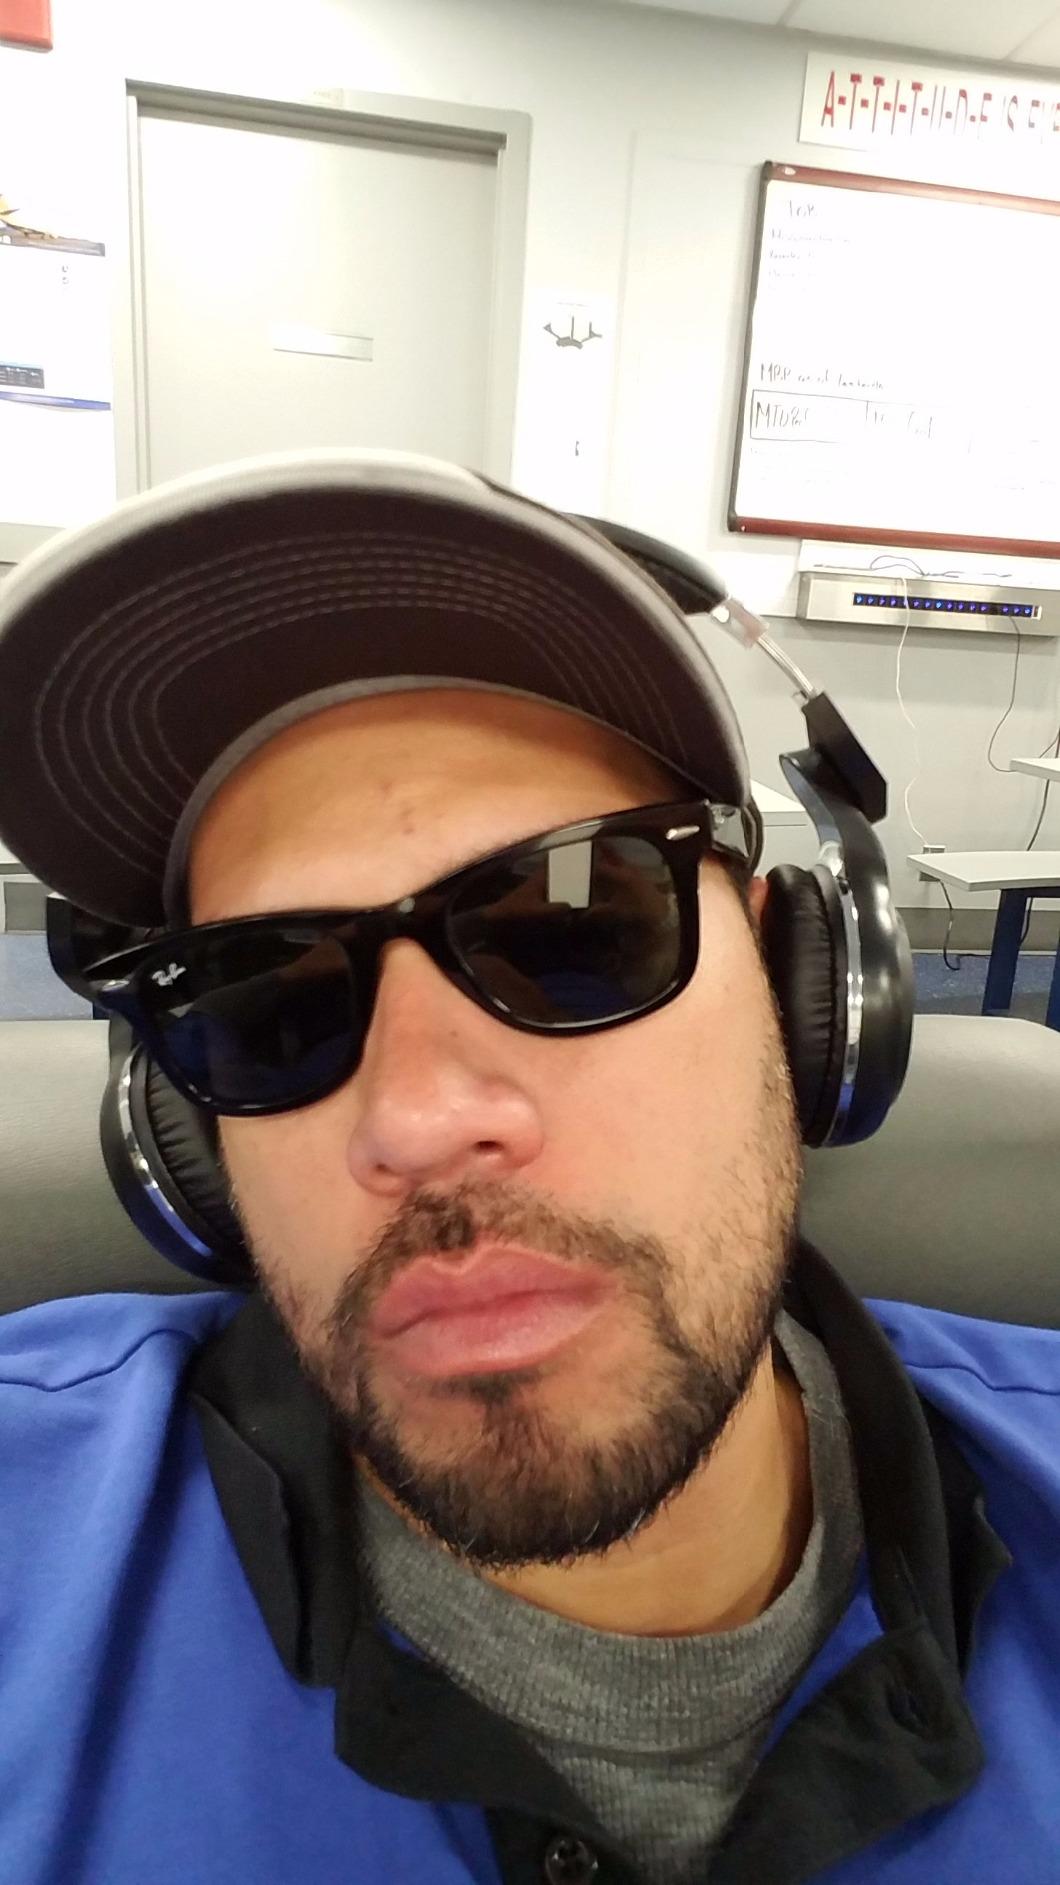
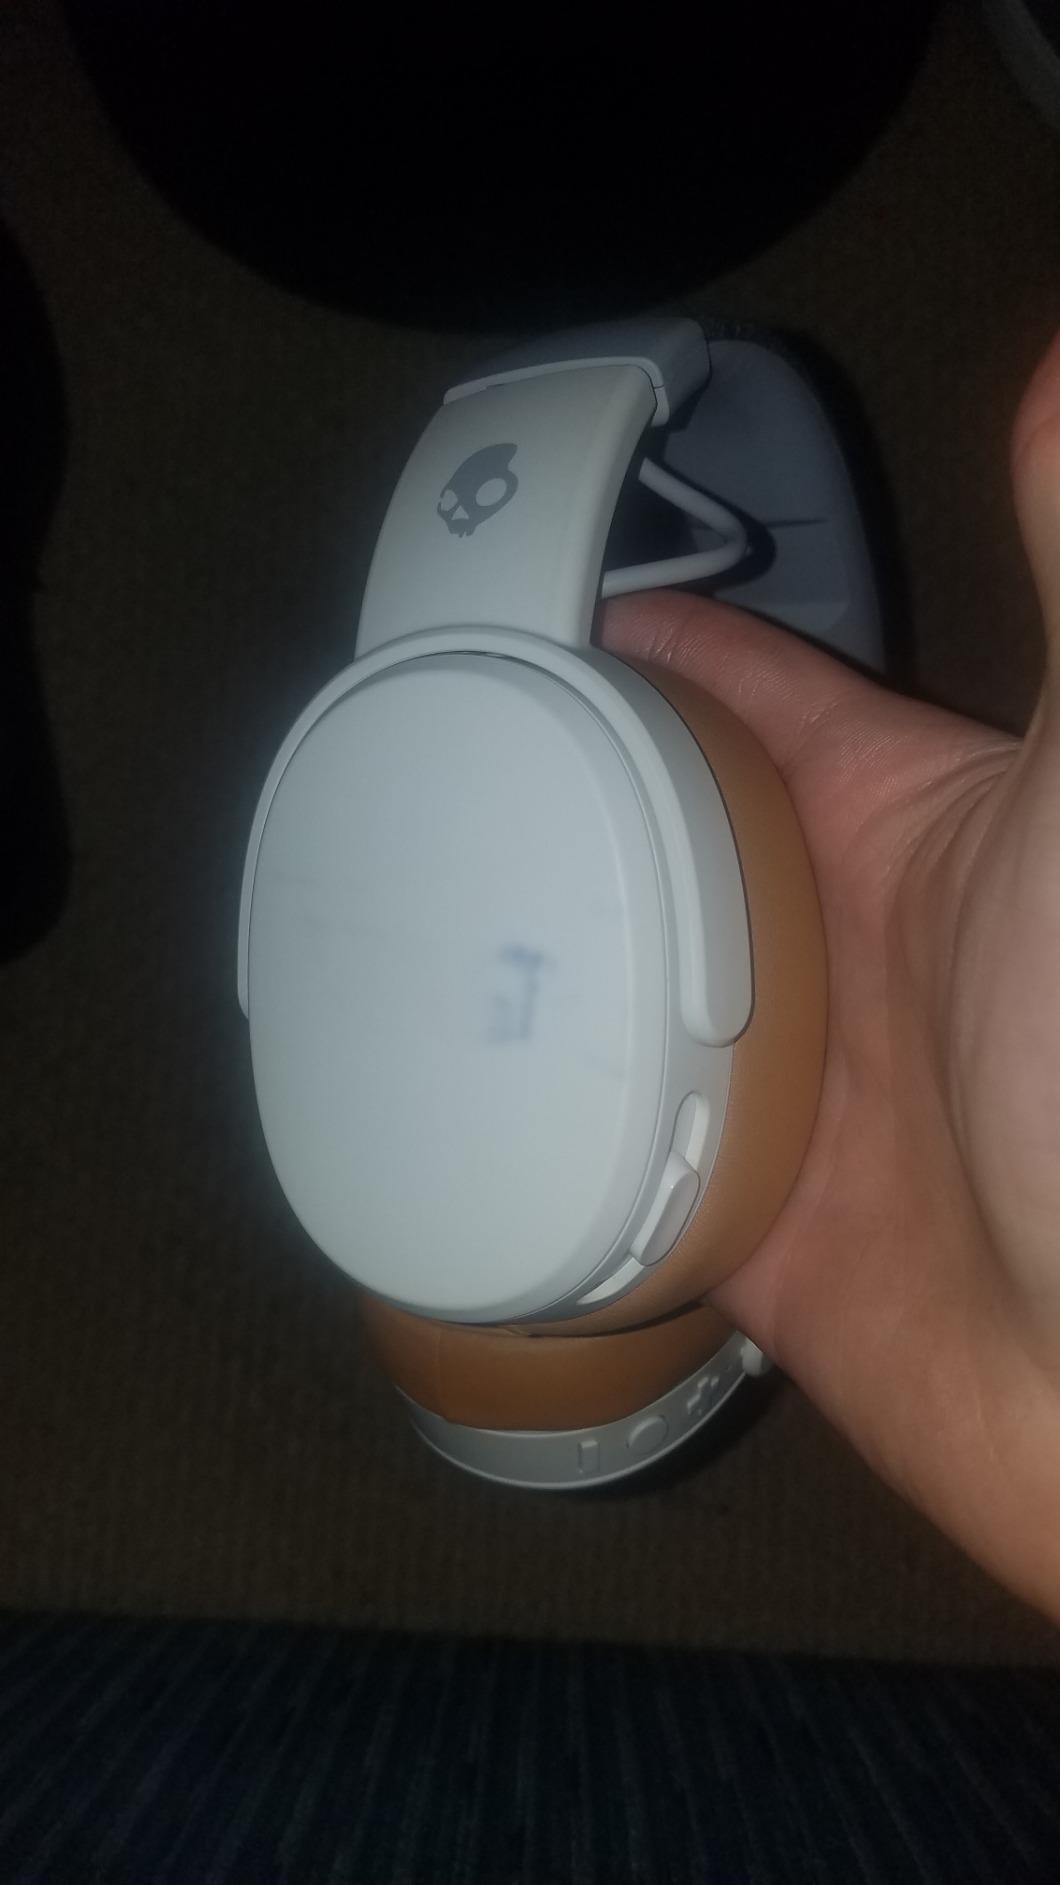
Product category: headphones
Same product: no